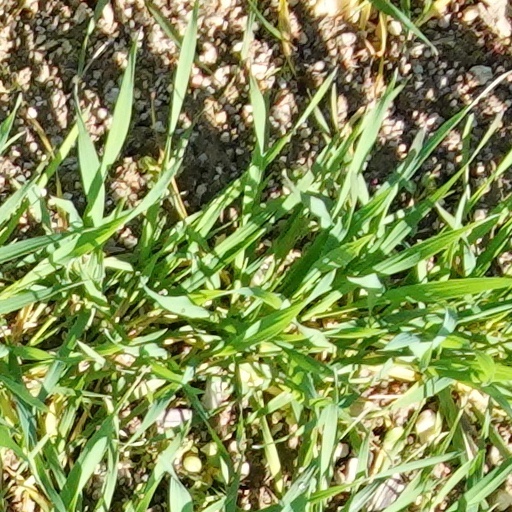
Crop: wheat